Tatiana Silva

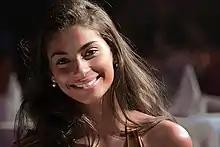
Tatiana Silva in 2005

Tatiana Silva Braga Tavares (born 5 February 1985) is a Belgian TV host, model and beauty pageant titleholder who was crowned Miss Belgium 2005. She entered the pageant as Miss Brussels and represented Belgium at the Miss World 2005 and later at Miss Universe 2006.